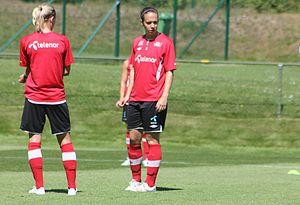
Melissa Linn Berman Bjånesøy, née le 18 avril 1992 à Chicago aux États-Unis, est une footballeuse internationale norvégienne évoluant au poste d'attaquante. Elle joue avec le club de Stabæk et en équipe de Norvège.